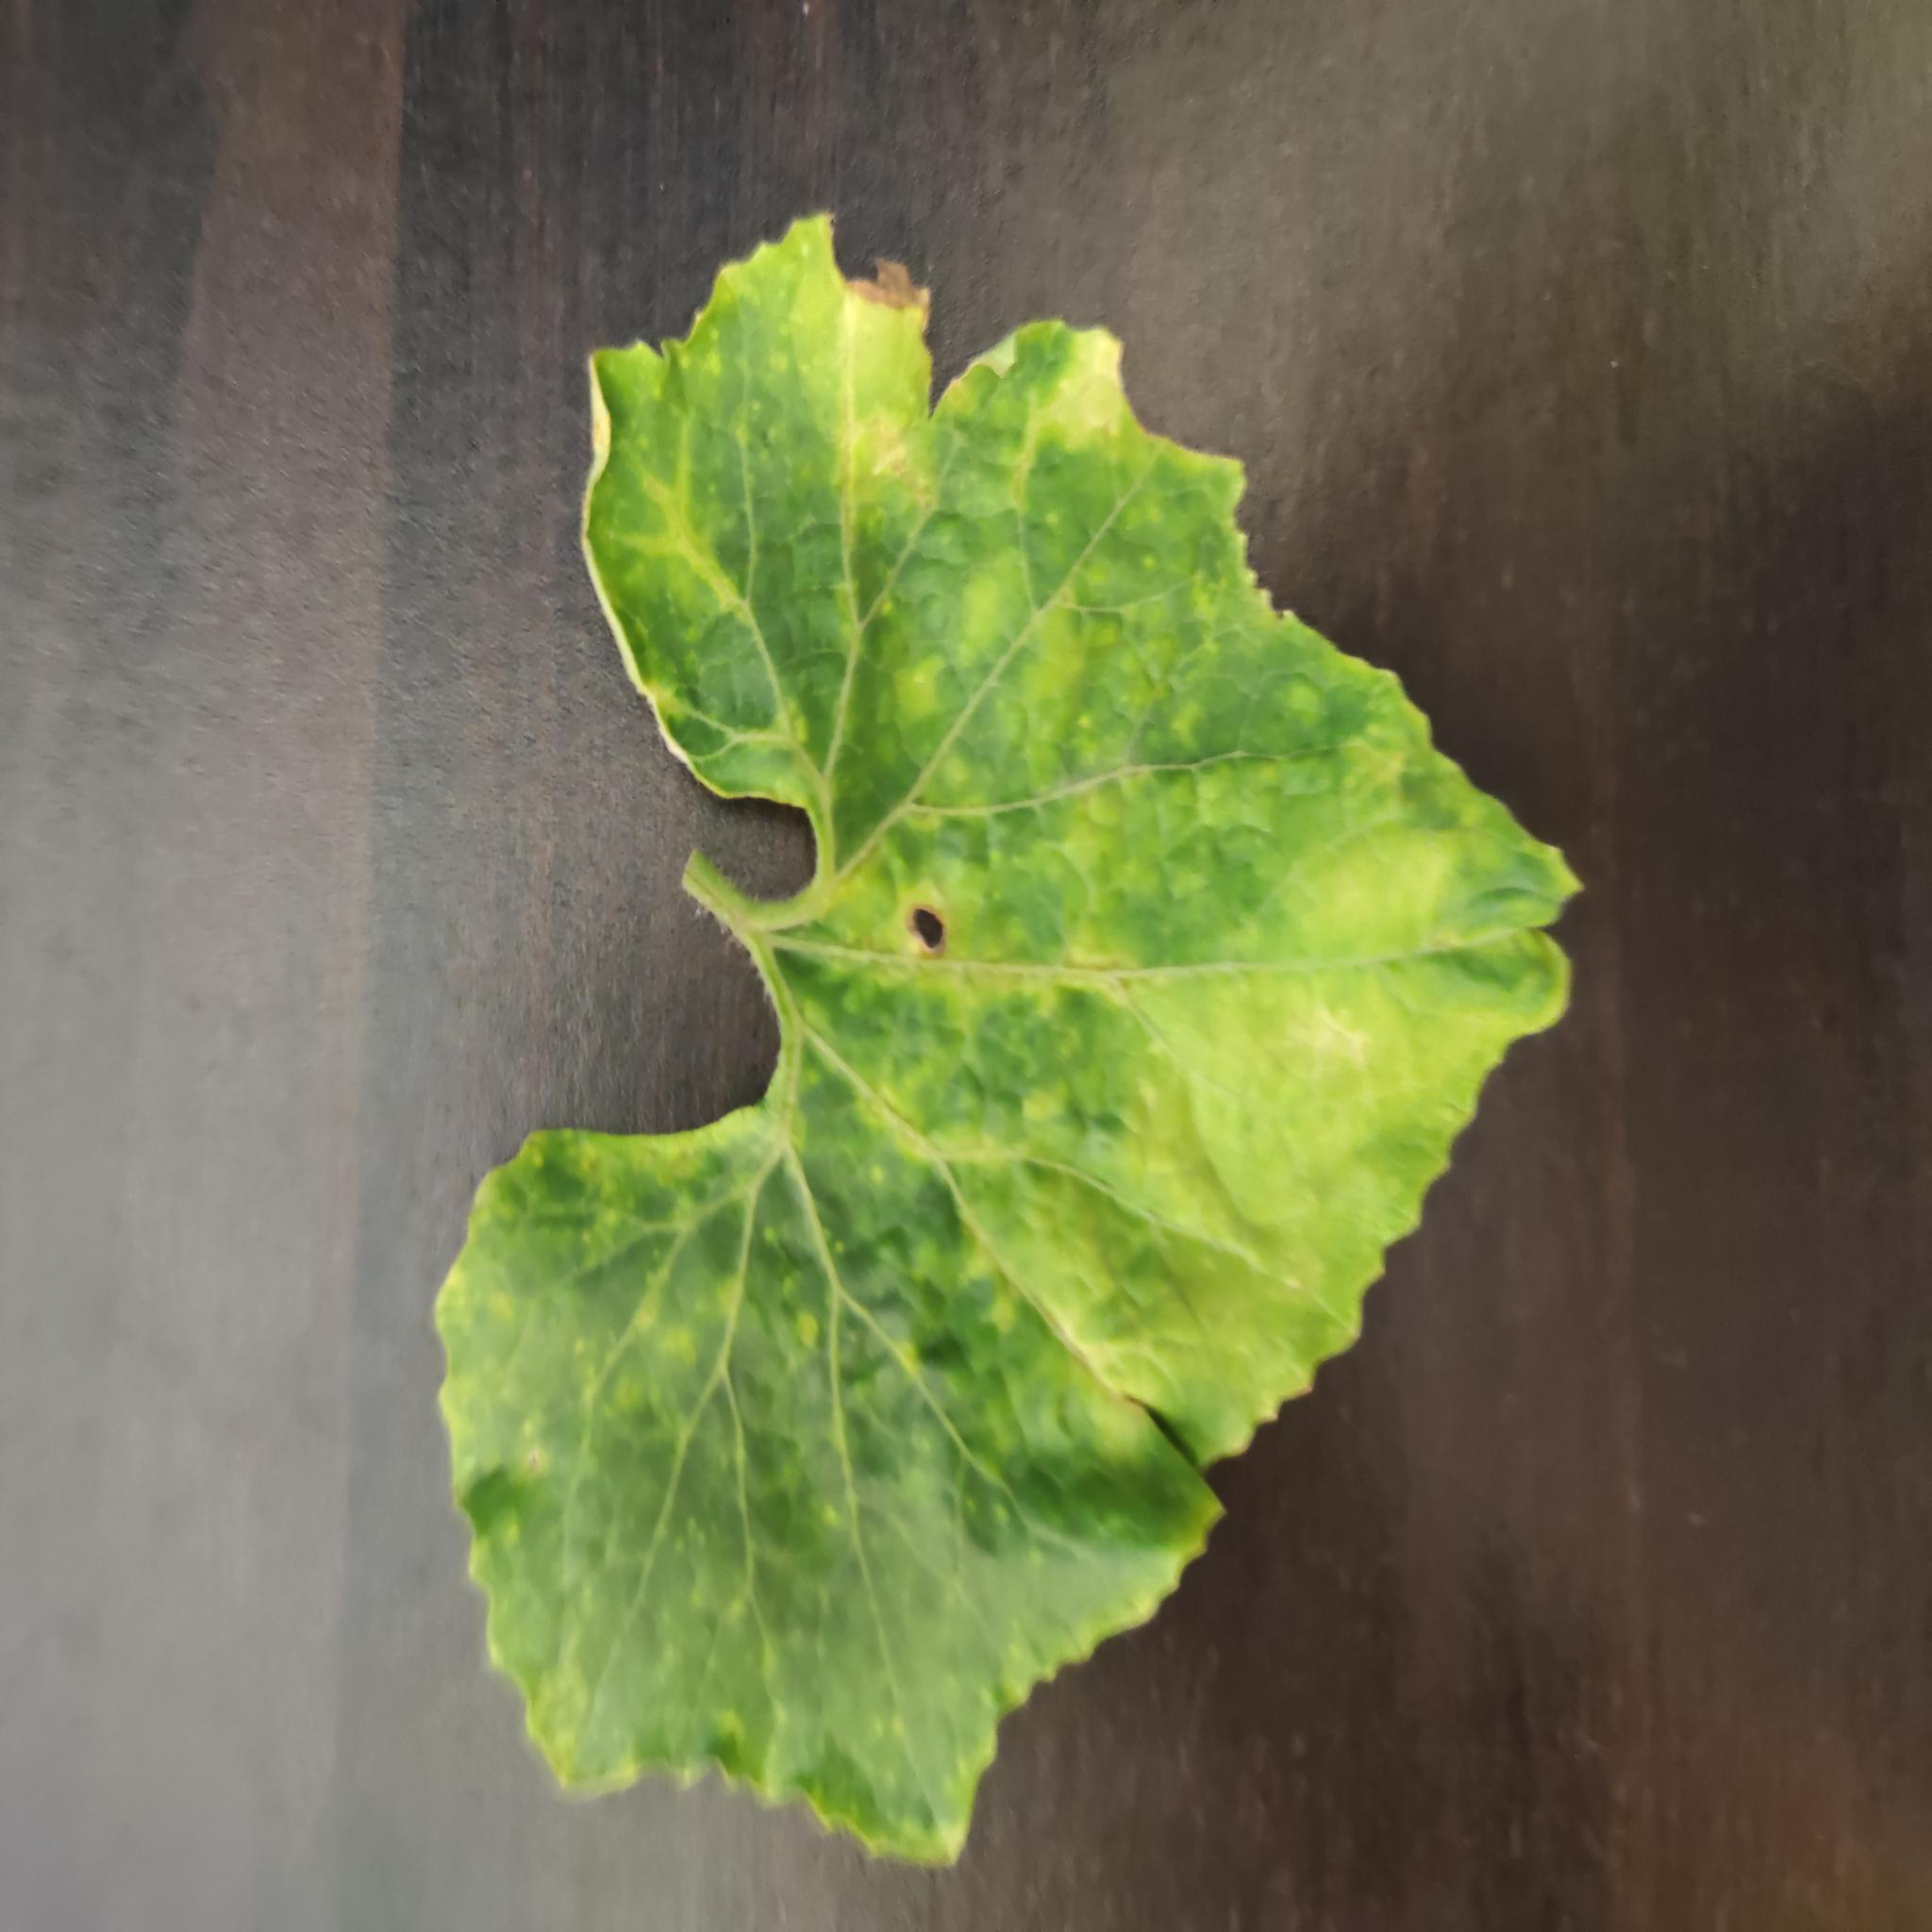
Label: Downy mildew